Marko Radaš

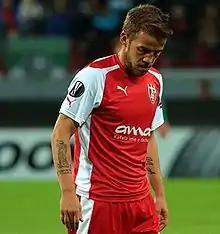
Radaš in action for Skënderbeu Korçë

Radaš started his fourth Skënderbeu Korçë season by playing in a two-legged match against BATE Borisov in the Champions League second qualifying round, scoring his team's only goal in the 1–1 draw at Skënderbeu Stadium in the second match, but in an eventual exit due to away goal rule after the first match had finished in a goalless draw.